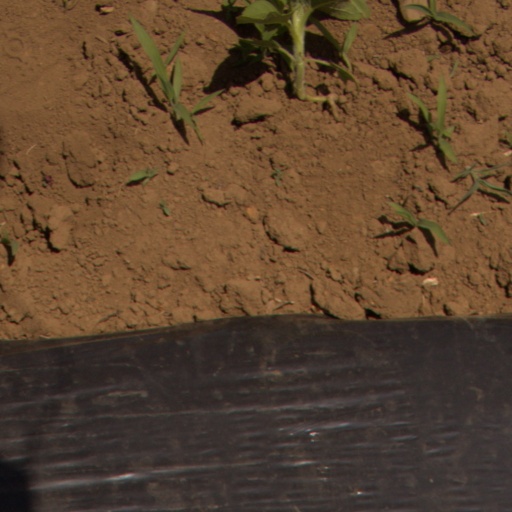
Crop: Jerusalem artichoke